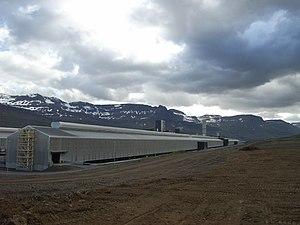
L’Économie de l’Islande était l'une des plus prospères du monde, avec, en 2006, un revenu par habitant de 42 768 euros, une croissance du Produit national brut de 2,6 %, un taux de chômage de 2,9 %, une inflation à 6,7 %, un budget de l’État dégageant un surplus. La seule ombre au tableau était un fort déficit du commerce extérieur. La crise des subprimes l'a touché frontalement et en 2008 elle est confrontée à la pire crise financière de son histoire, hypothéquant d'autant la prospérité de ce petit État. Le pays reste cependant très riche même aujourd'hui et fait face à un nouveau cycle d'expansion, en témoignent les nombreuses constructions dans la capitale. L'inflation atteint 15 % alors que la monnaie a perdu 60 % de sa valeur
Reyðarfjörður est une localité islandaise de la municipalité de Fjarðabyggð située à l'est de l'île, dans la région d'Austurland. En 2011, le village comptait 1102 habitants.
Le secteur de l'hydroélectricité en Islande occupe une place majeure : sa part dans la production d'électricité était de 72,6 % en 2016.
Les ressources énergétiques de l'Islande, État insulaire, sont importantes du fait de sa géologie unique et de son hydrographie abondante. Grâce à celles-ci, 81,4 % de la consommation d'énergie primaire totale du pays provenait d'énergies renouvelables en 2018 : géothermie 61,8 %, énergie hydraulique 19,3 % et agrocarburants 0,3 %. Les combustibles fossiles ne contribuaient que pour 18,6 %. Au niveau de la consommation finale d'énergie, la part des combustibles fossiles est plus élevée : 23,1 % ; la part de l'électricité, entièrement produite à partir d'énergies renouvelables est de 51,8 %, celle de la chaleur de réseau, provenant à 97 % de la géothermie, est de 21,7 % et celle des énergies renouvelables en utilisation directe de 3,4 %.